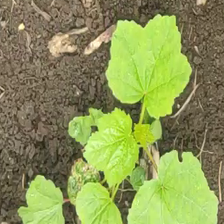
Weed species: Little_Mallow(Malva parviflora)